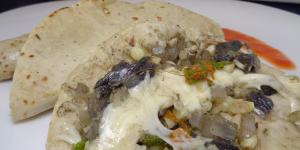
quesadillas de huitlacoche y flor de calabaza